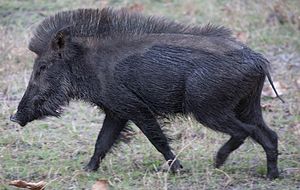
Vildsvin / Billeder
Vildsvinet er et parrettået hovdyr som tilhører svinefamilien. Arten regnes som tamsvinets vilde forfader. Vildsvinet er altædende og meget tilpasningsdygtigt. I Mellemeuropa stiger bestanden i øjeblikket, især på grund af øget dyrkning af majs, og vildsvinet indvandrer i stigende grad til beboede områder.